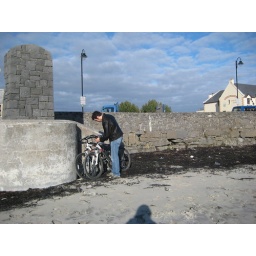
Leaving our bikes to go walk on the beach by the ferry